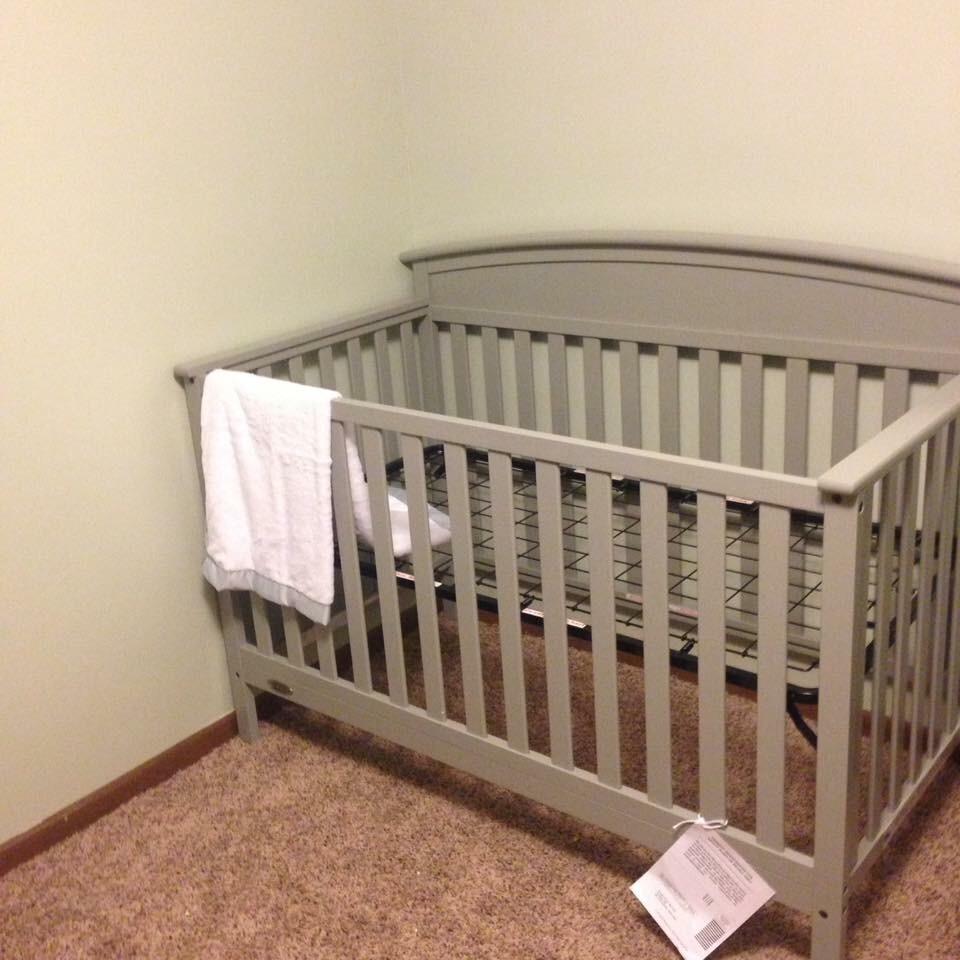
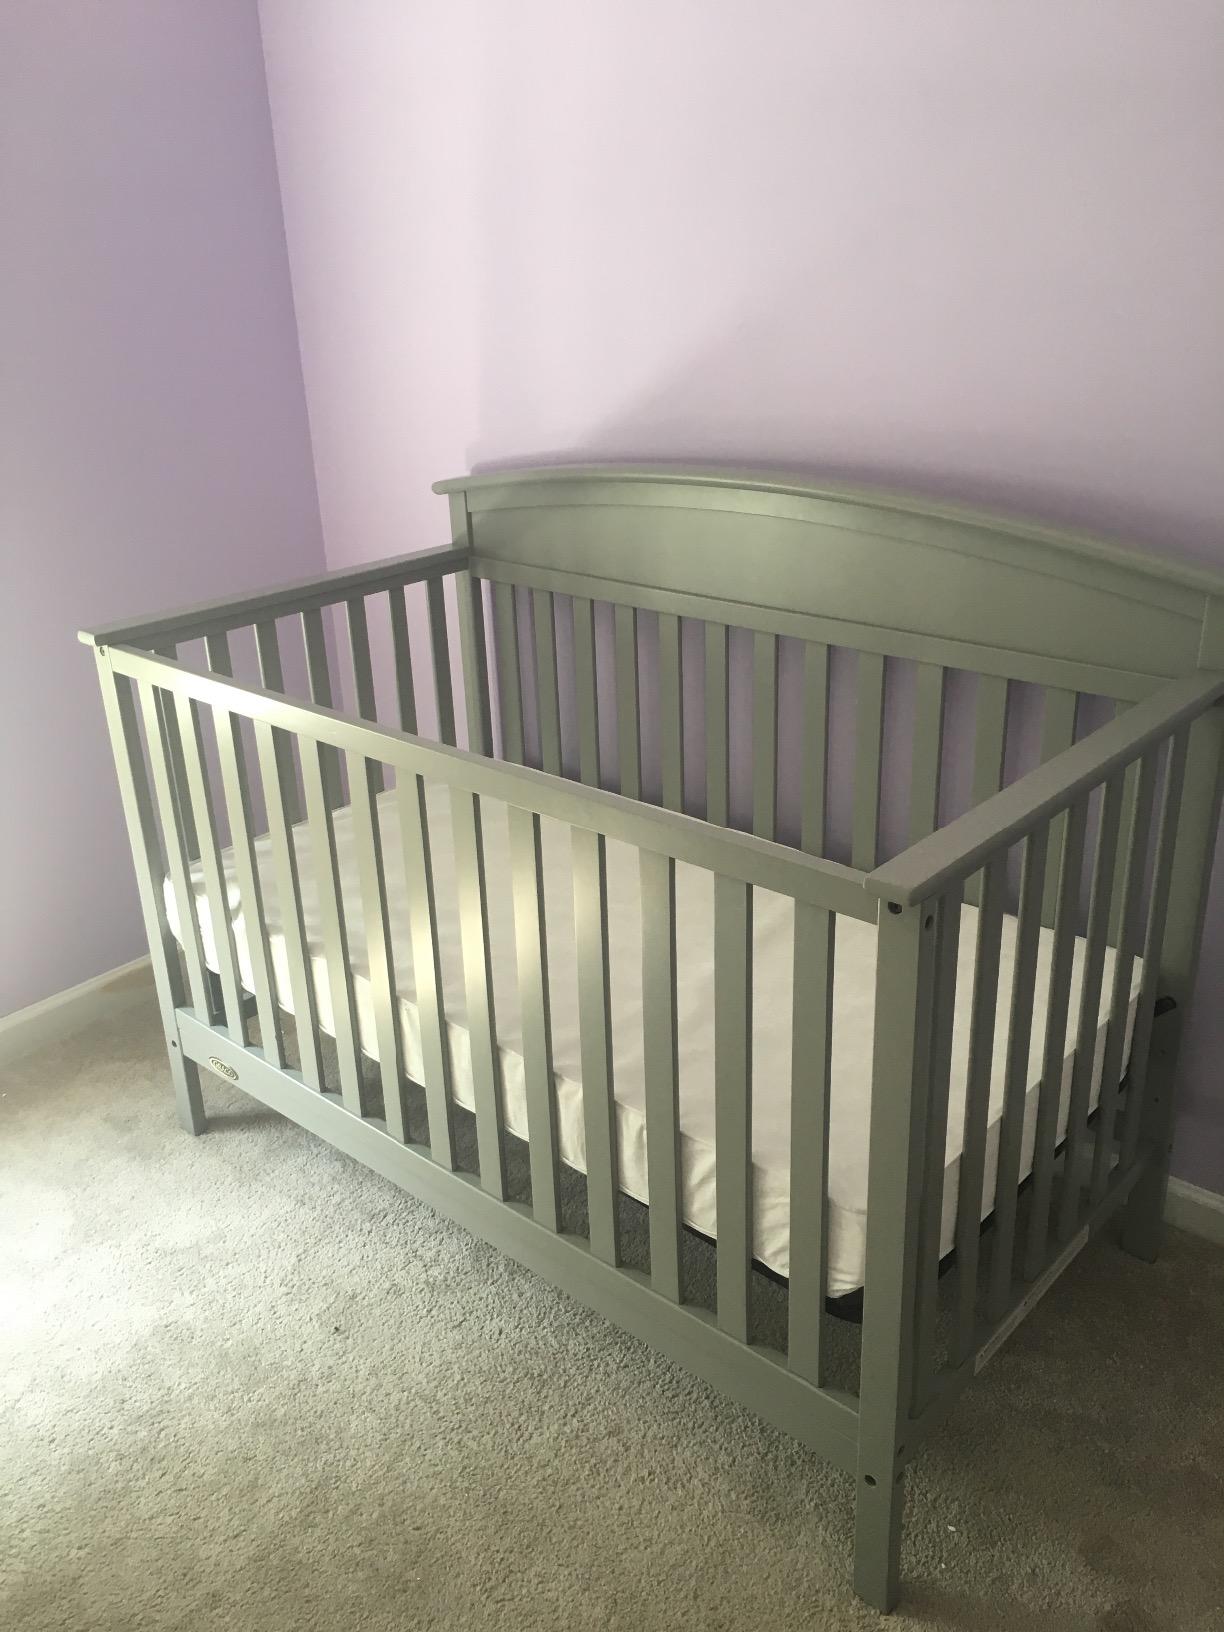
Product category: products_crib
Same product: yes